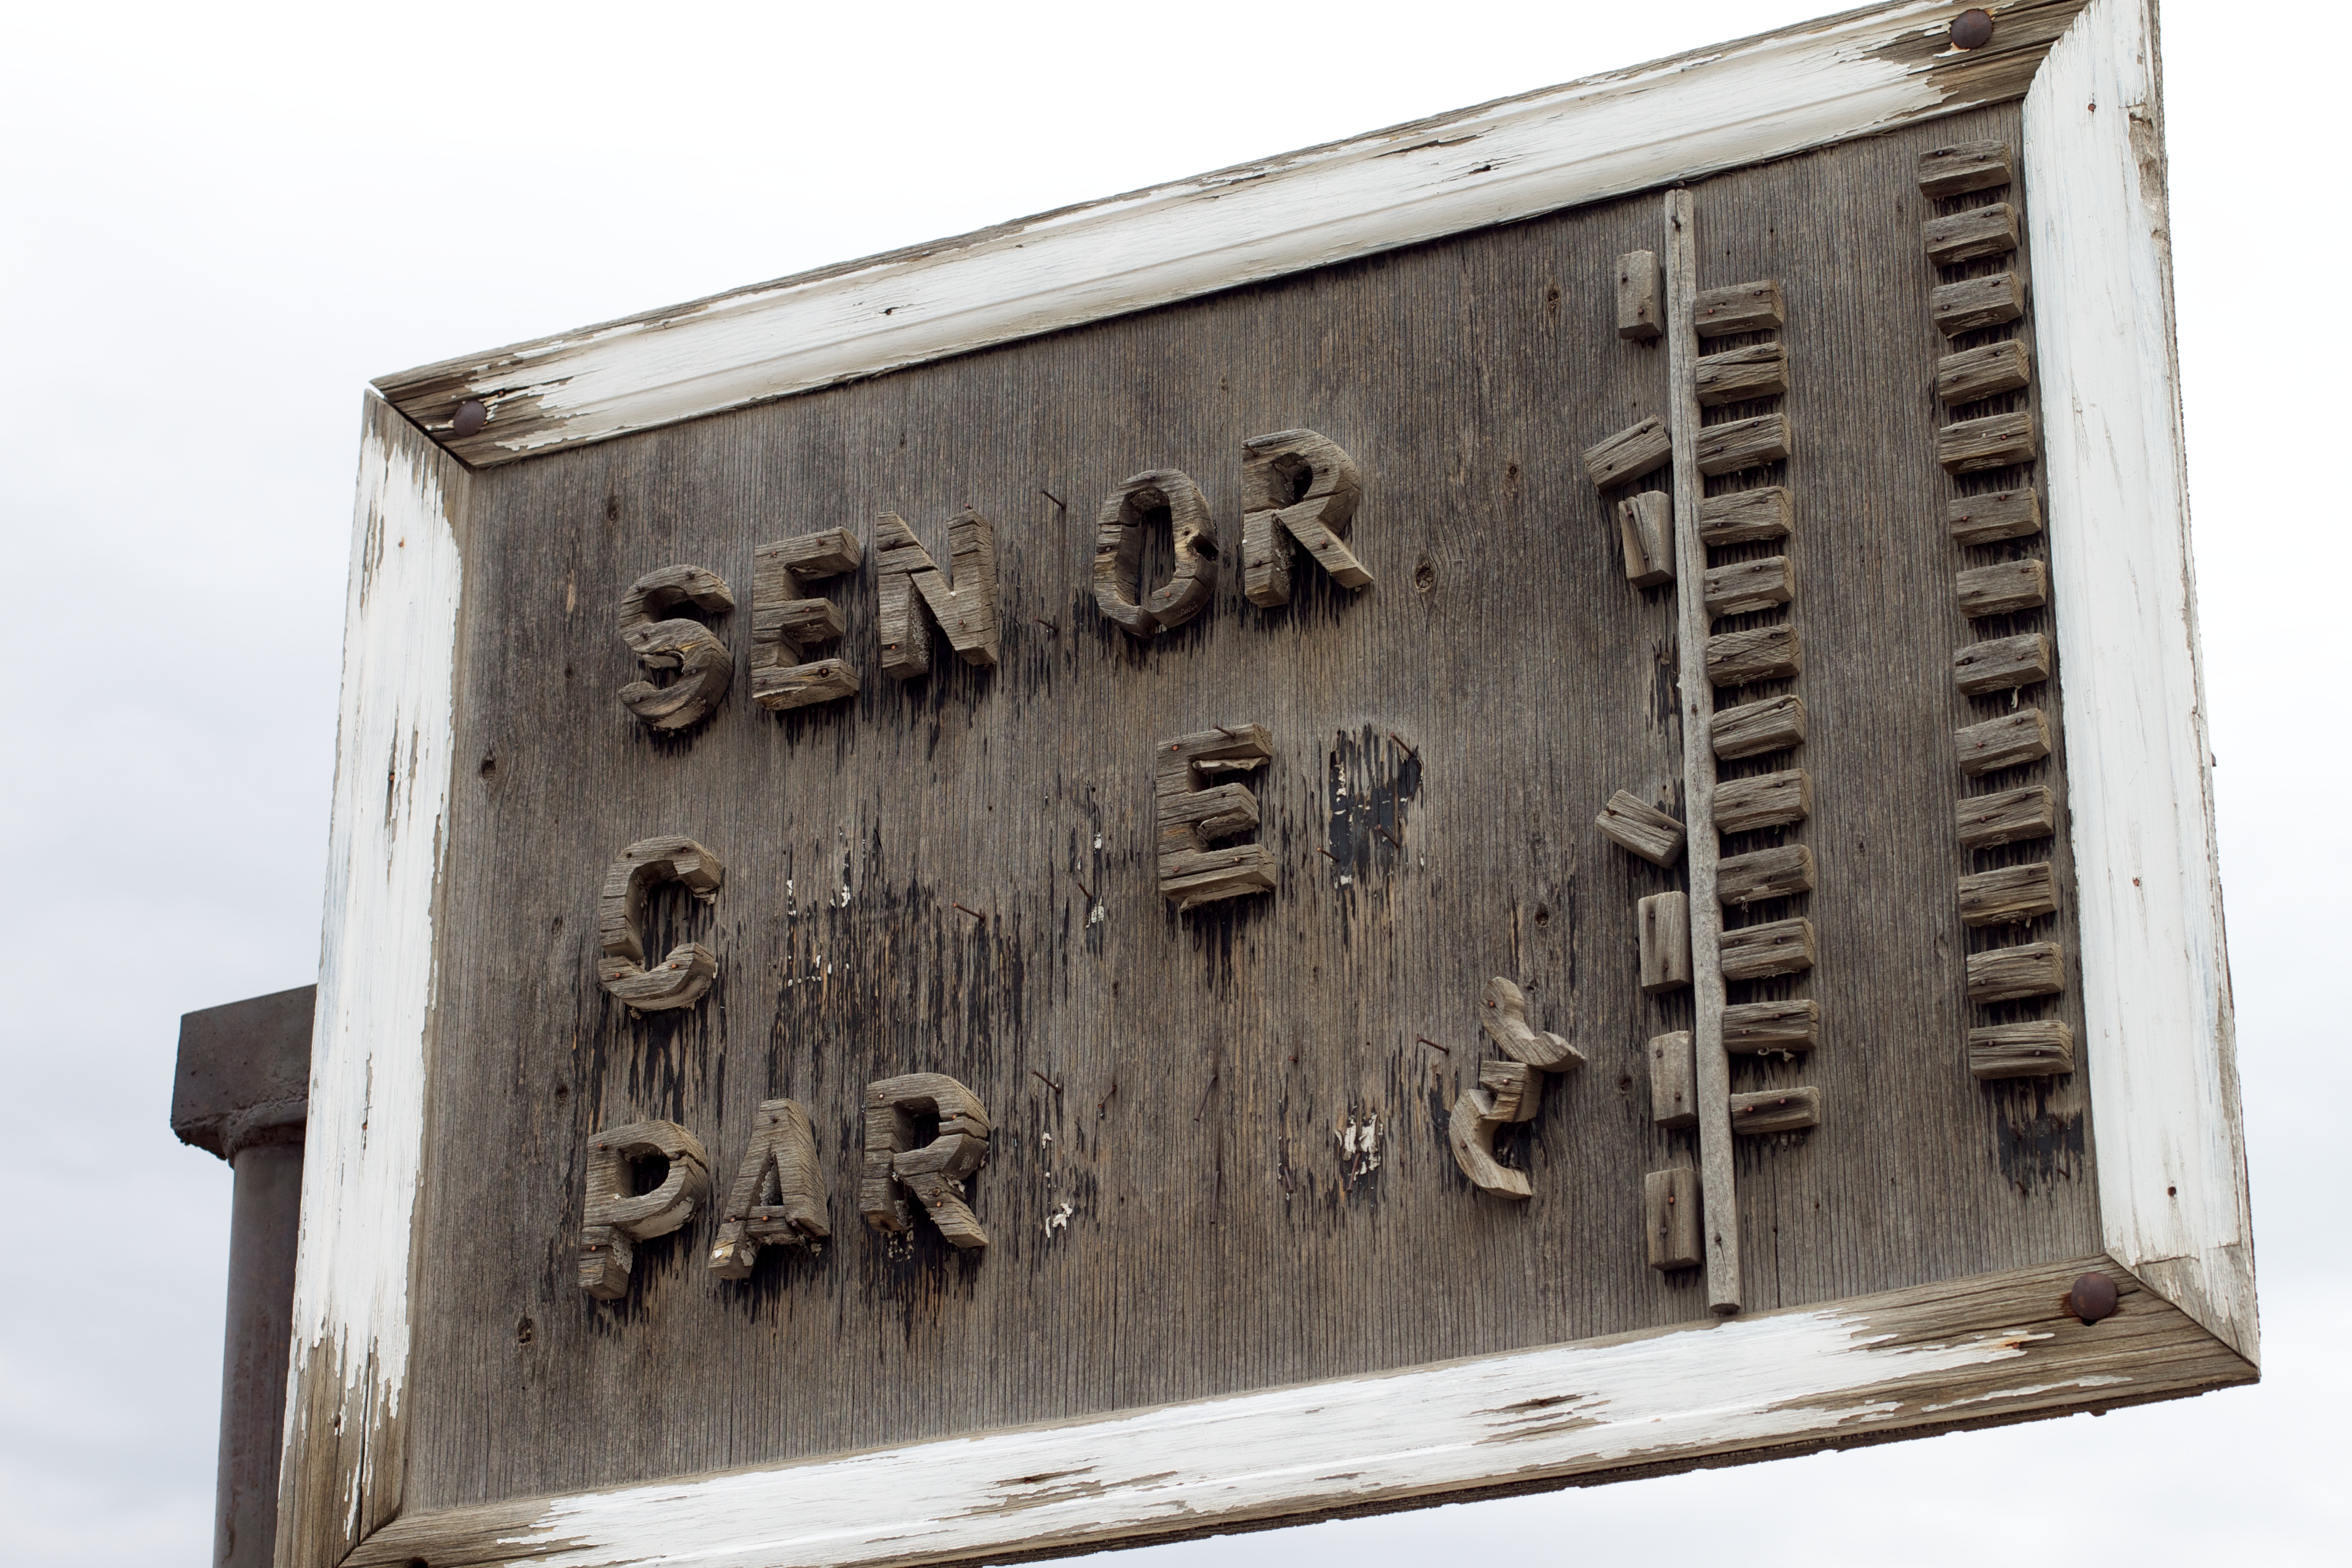
wood, picture frame, odyssey, wyoming, man made object